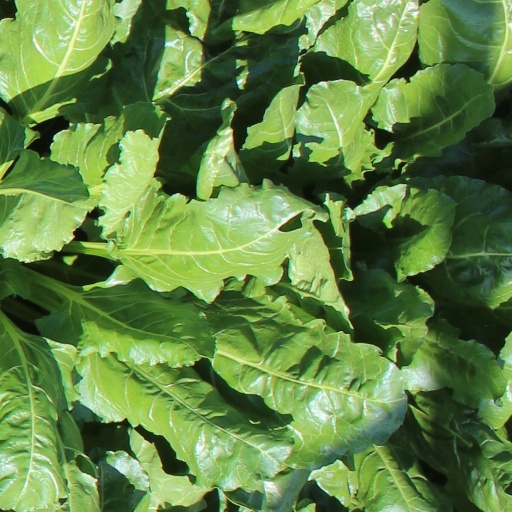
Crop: sugar beet